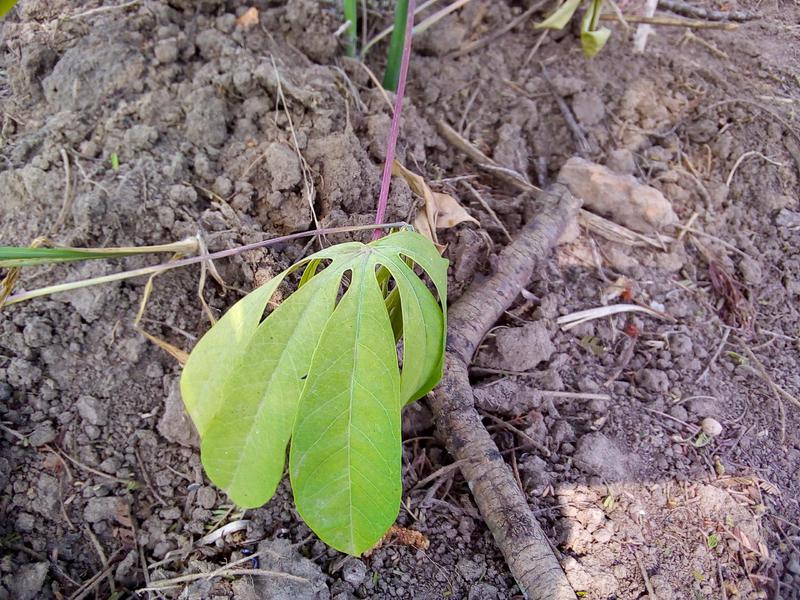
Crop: cassava
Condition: healthy